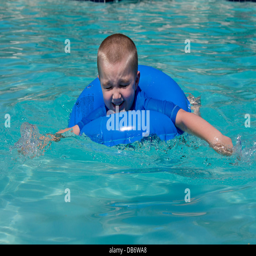
a boy with autism reacts to splashing in the pool